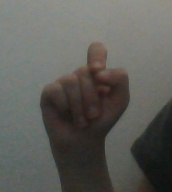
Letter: fa